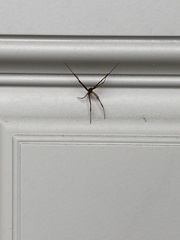
Species: Lactrodectus_hesperus